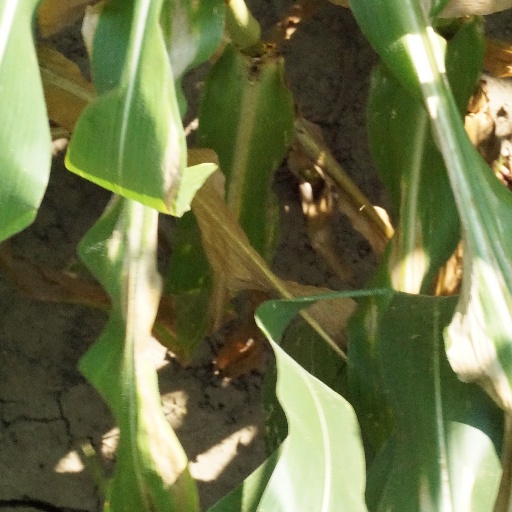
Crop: maize; corn